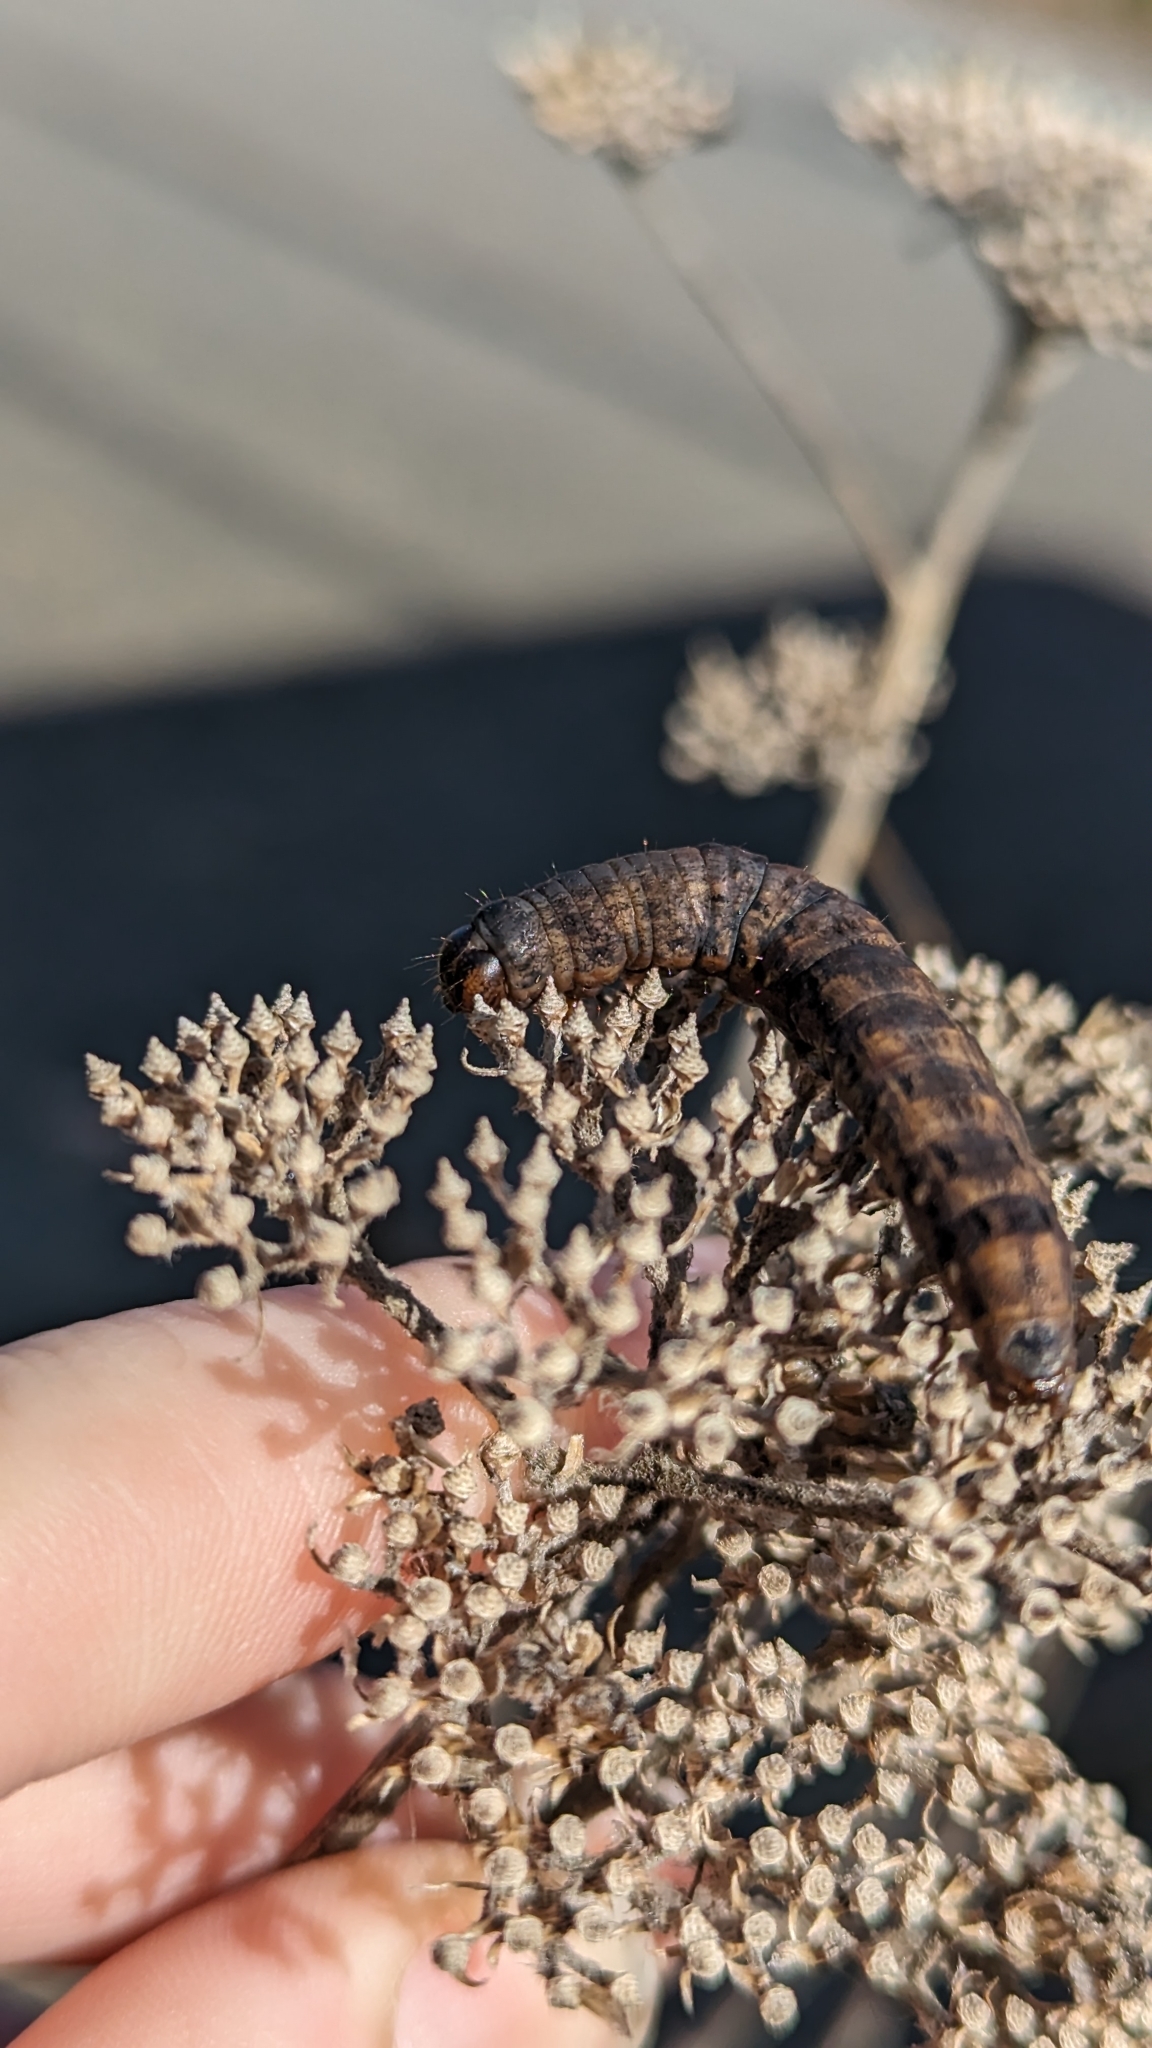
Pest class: cutworms